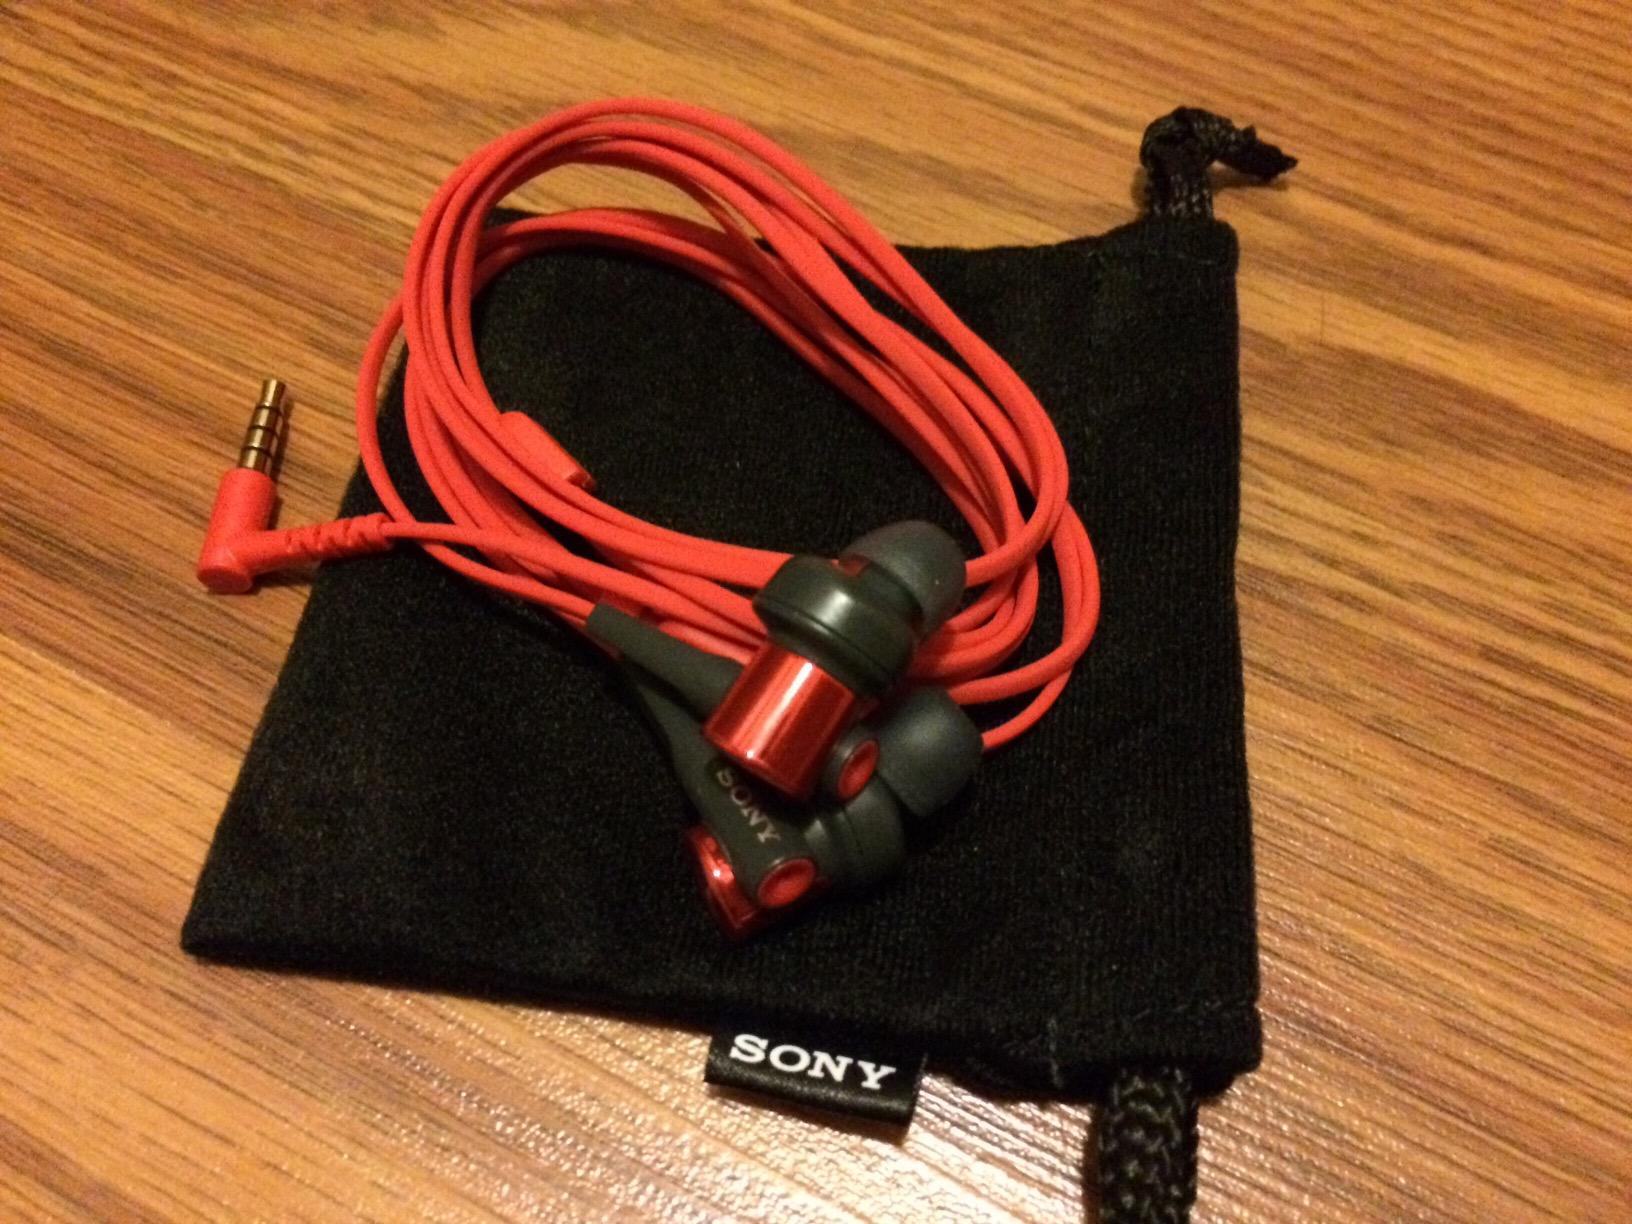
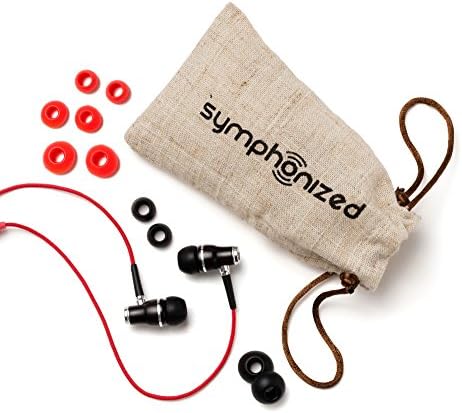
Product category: headphones
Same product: no